Kim Sang-won

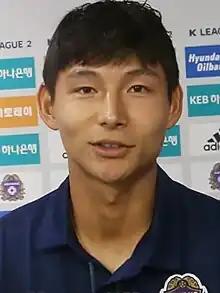
Kim with FC Anyang in 2019

Kim Sang-won (born 20 February 1992) is a South Korean footballer who plays as defender for Suwon FC.